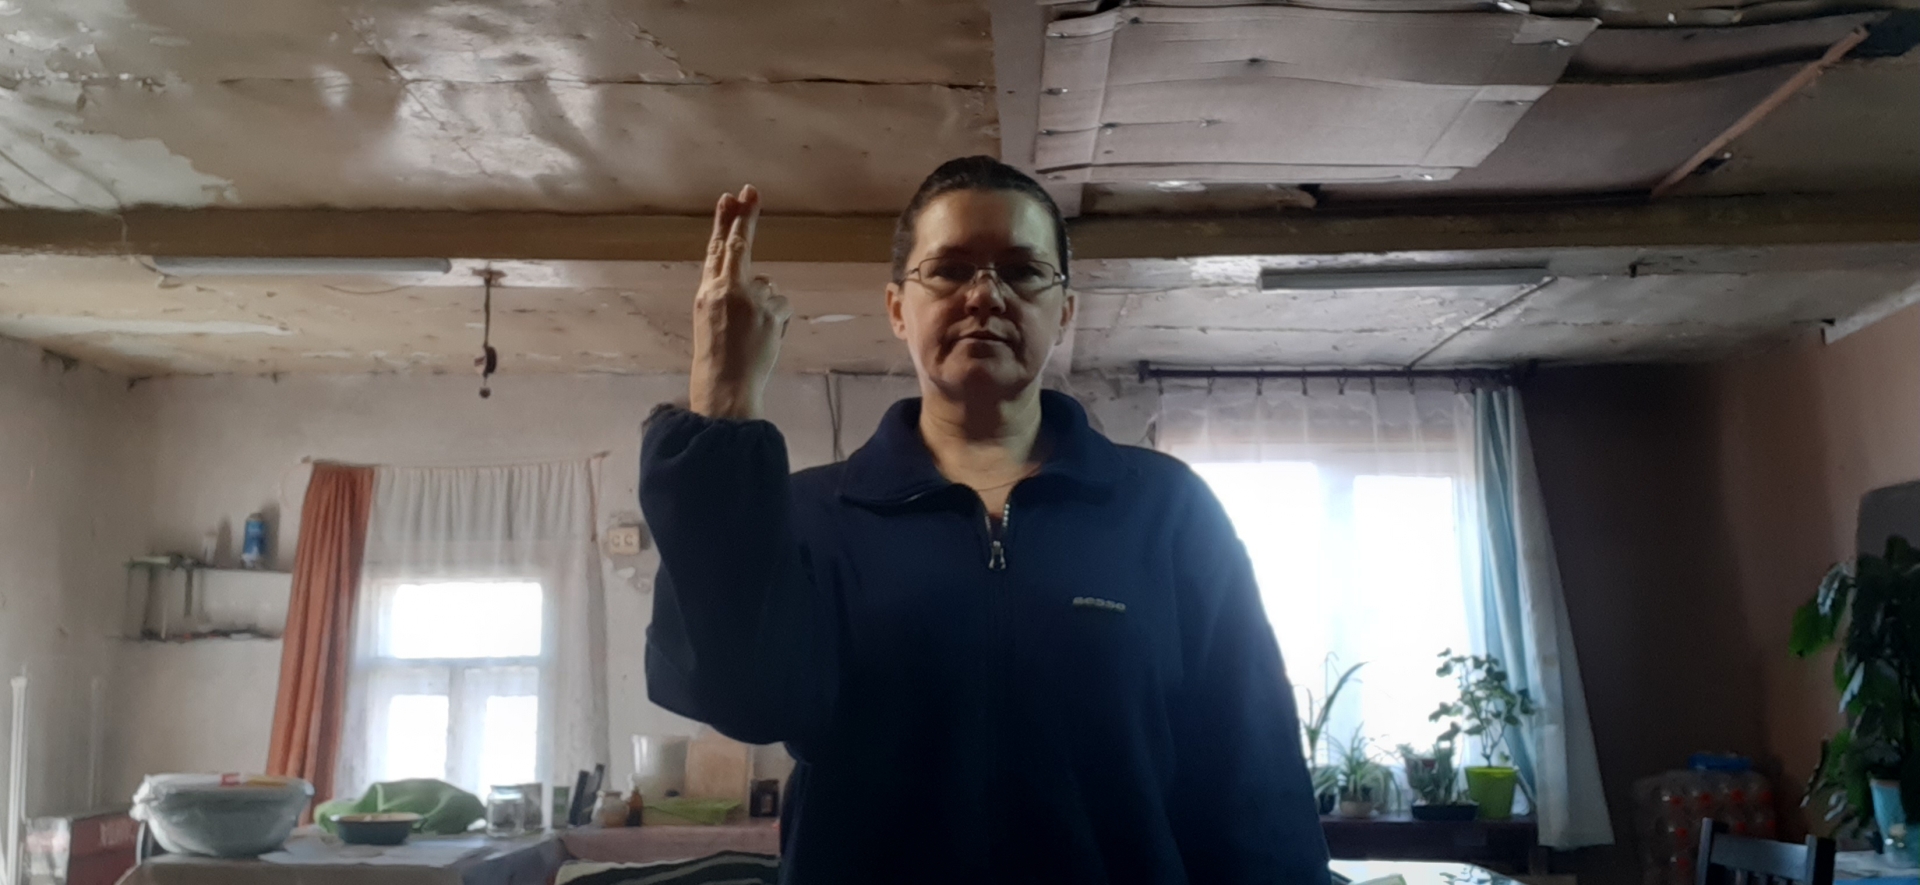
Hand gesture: two_up_inverted